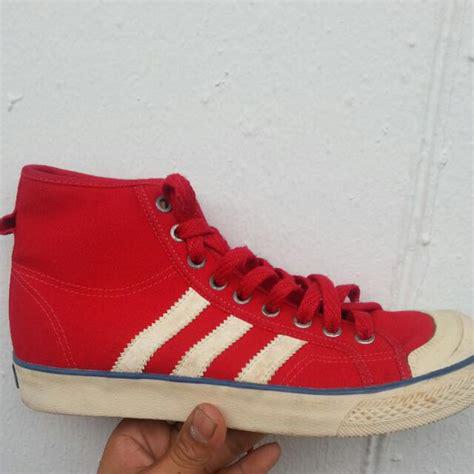
Brand: Adidas
Model: Nizza